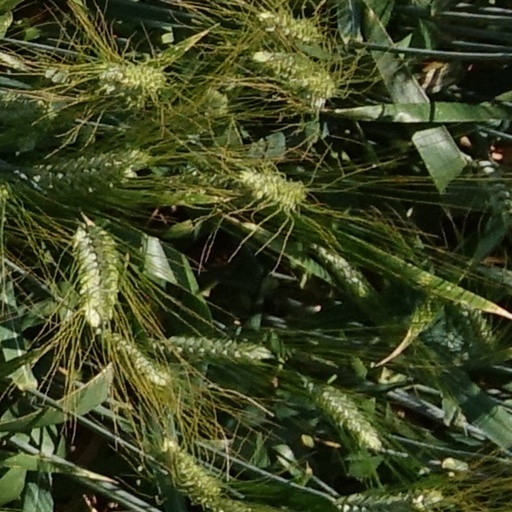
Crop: wheat